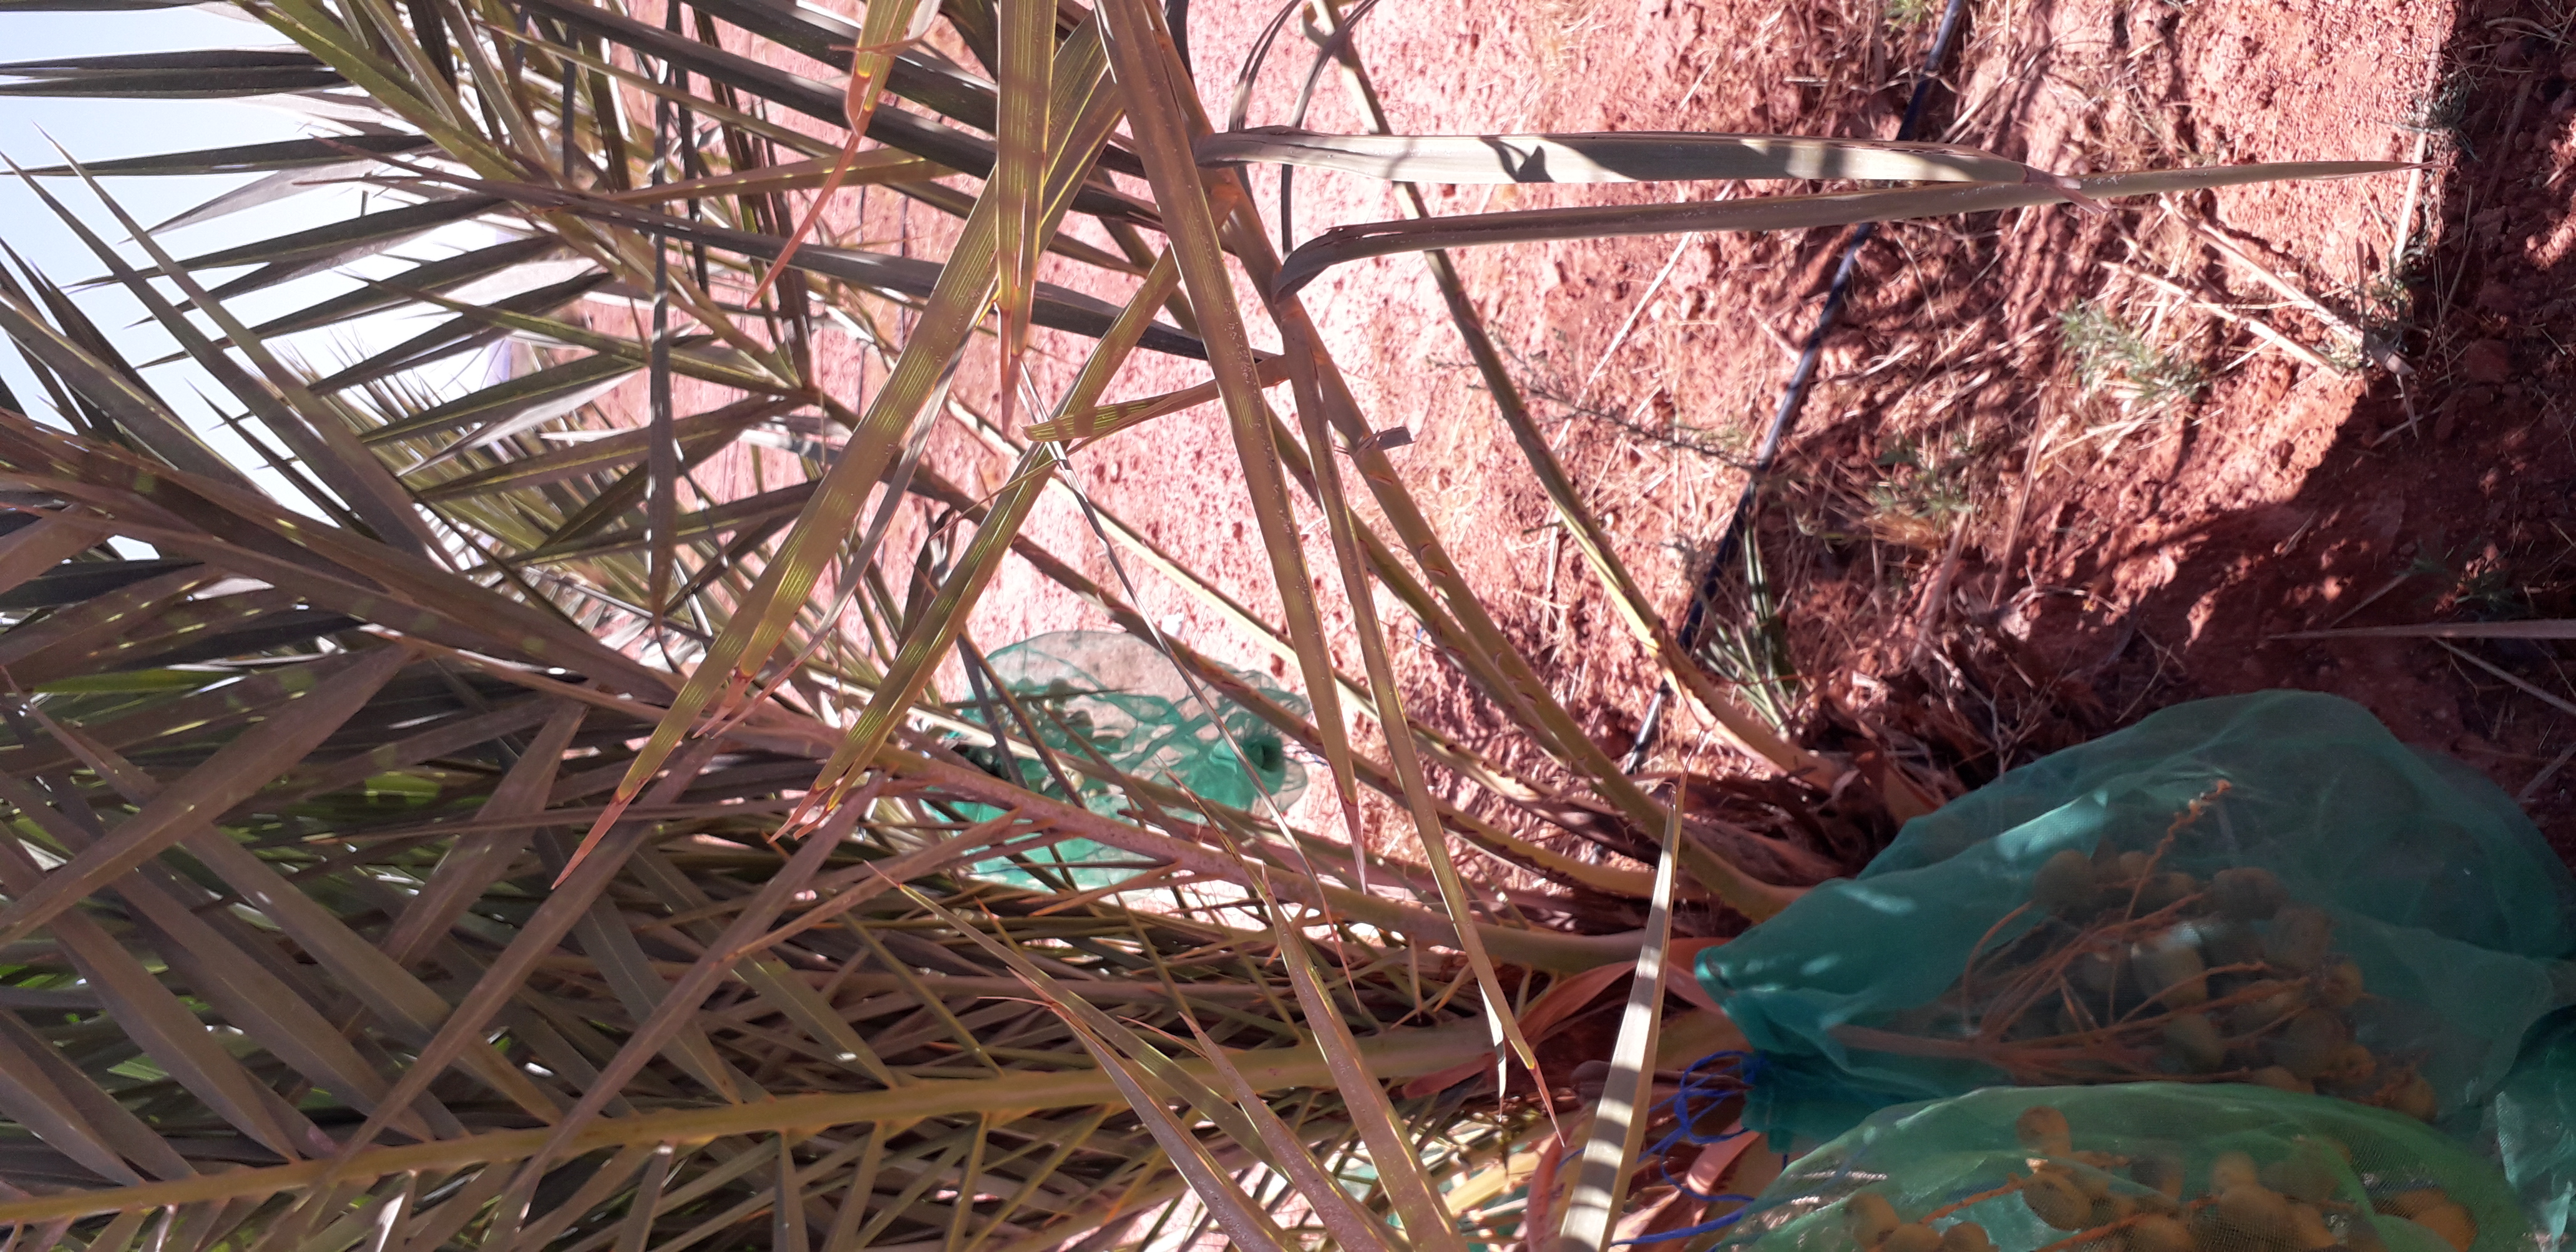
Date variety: Boufagous